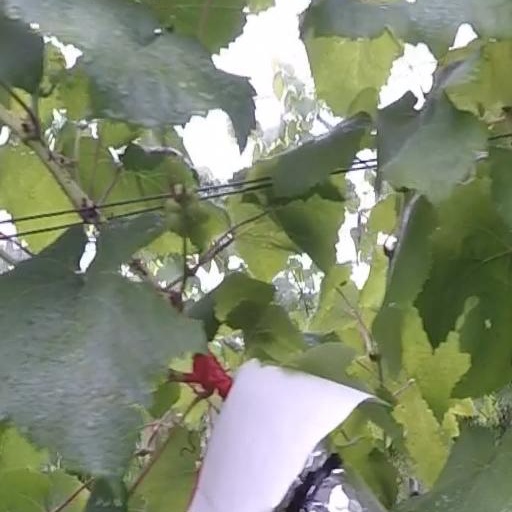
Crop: grape